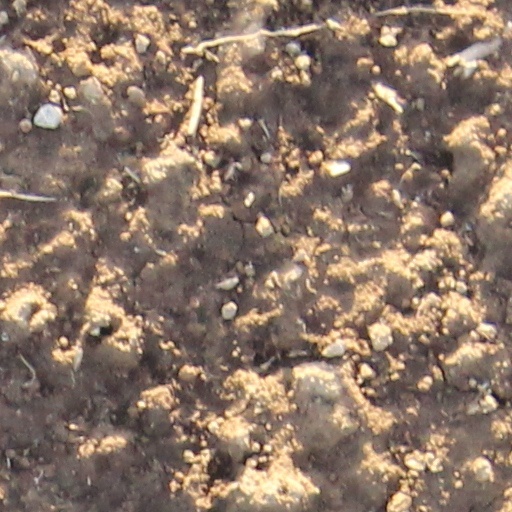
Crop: wheat